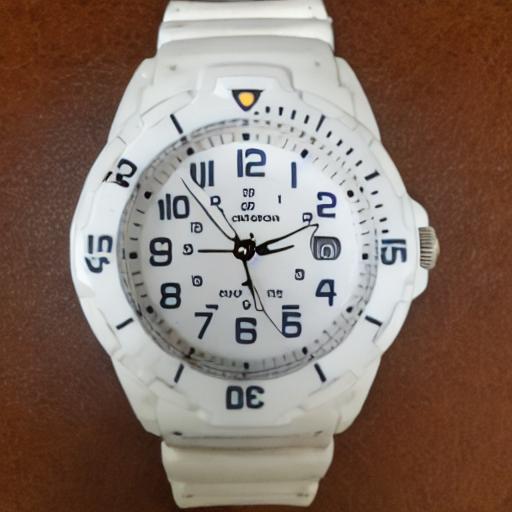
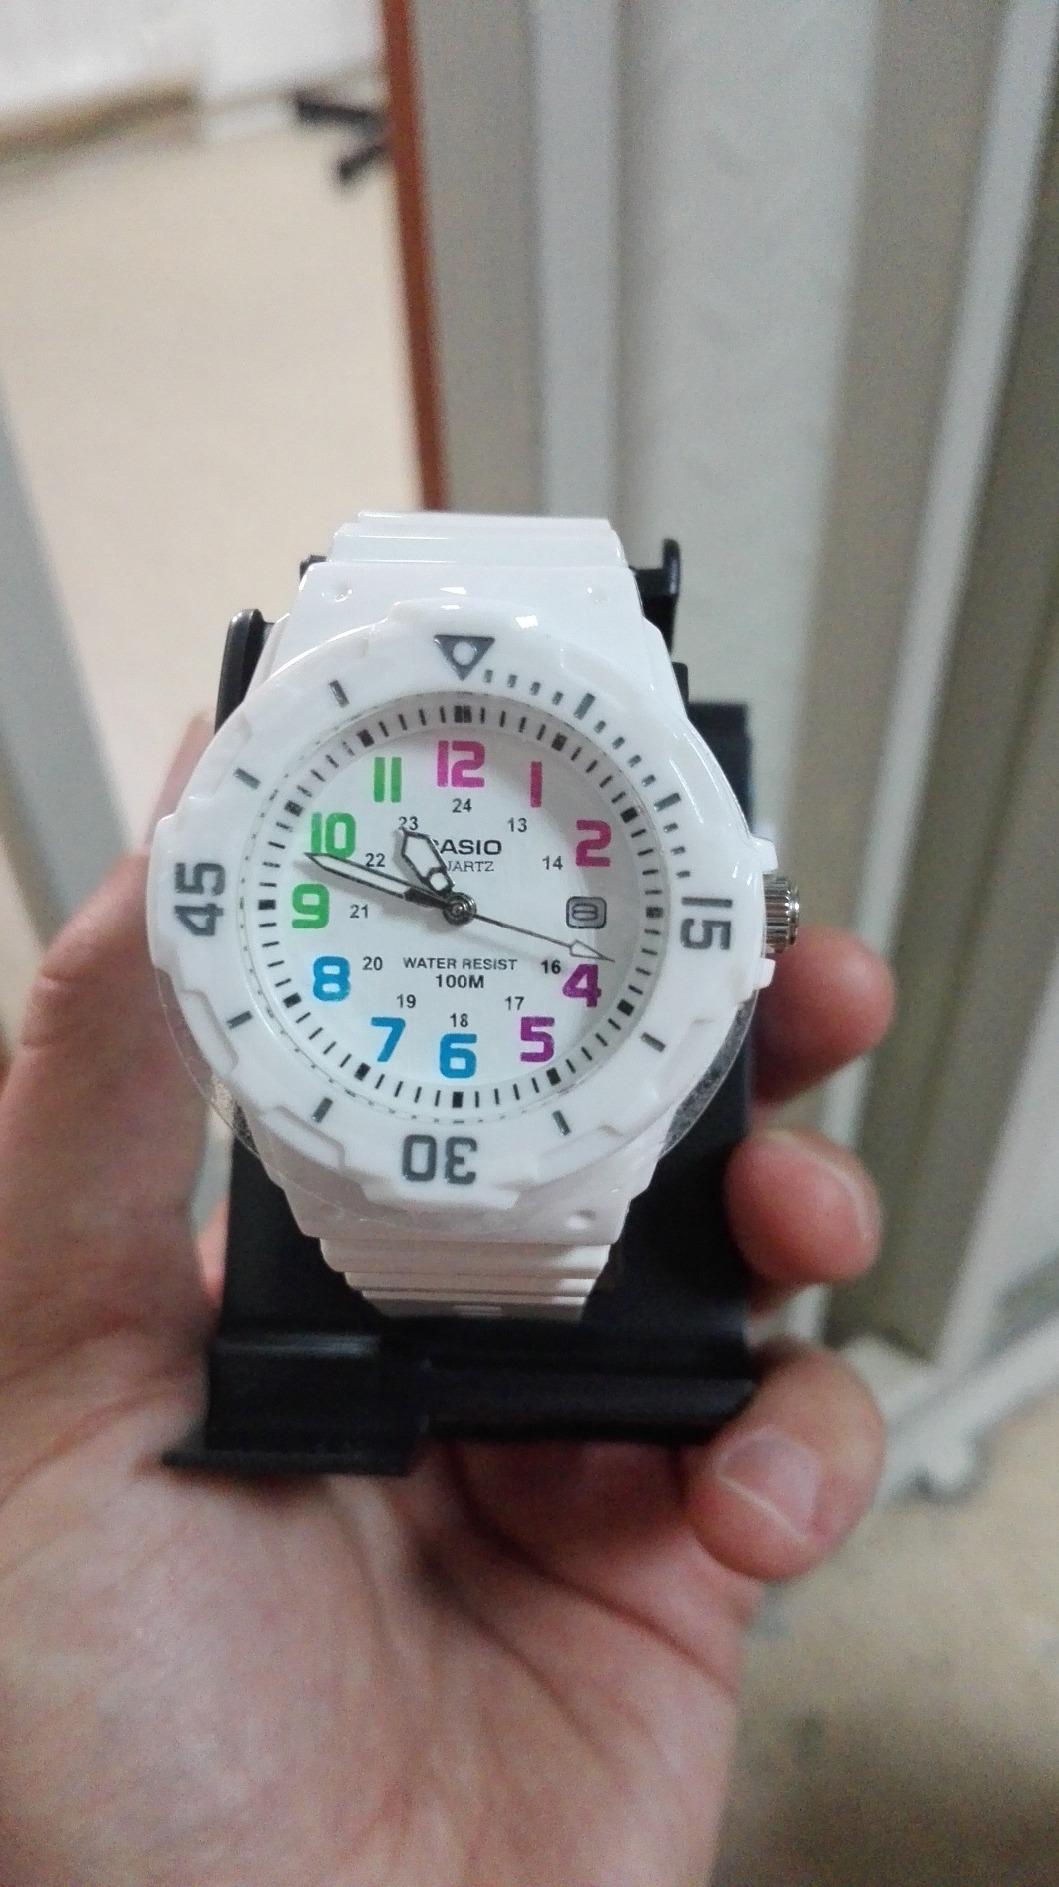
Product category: accessories_watch
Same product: no